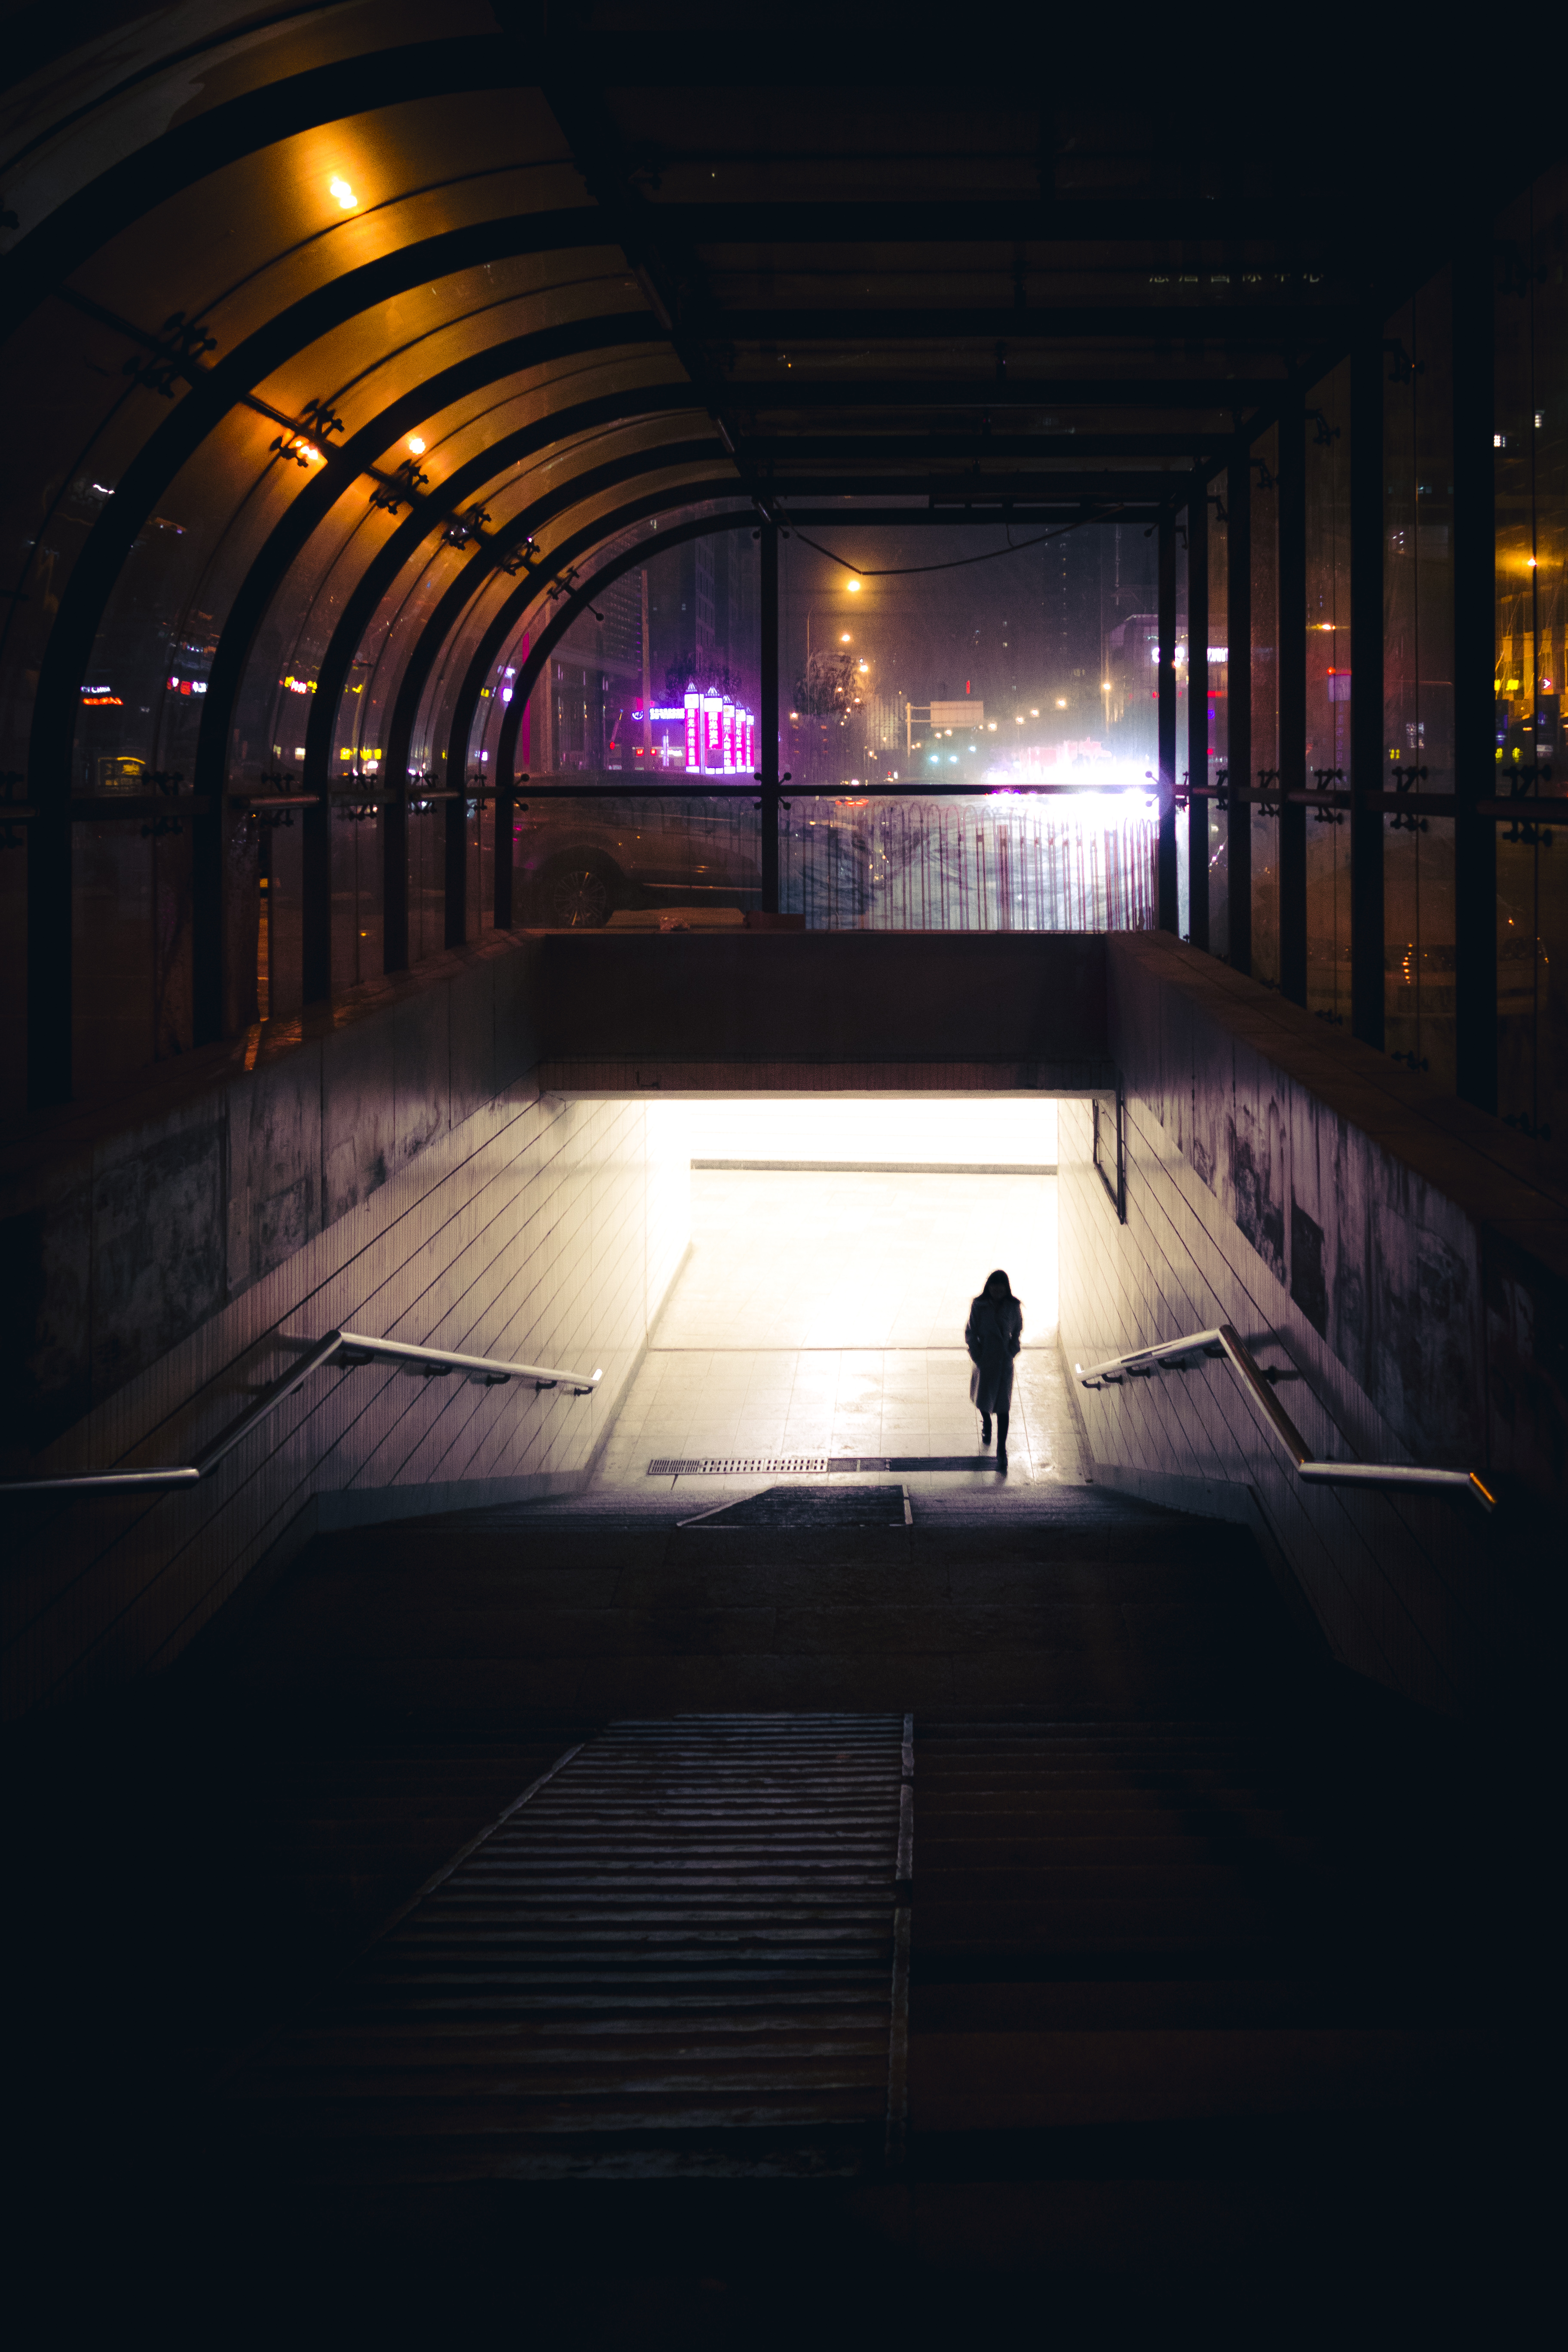
silhouette, light, street, night, camera, photography, city, urban, underground, chinese, reflection, human, darkness, lighting, world, interior design, candid, art, stairs, beijing, another, fine, china, streetscene, mood, shape, compact, metropolis, screenshot, atmospheric, sonystreetphotographer, element, dscrx100, ambient